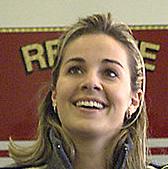
Age: 24